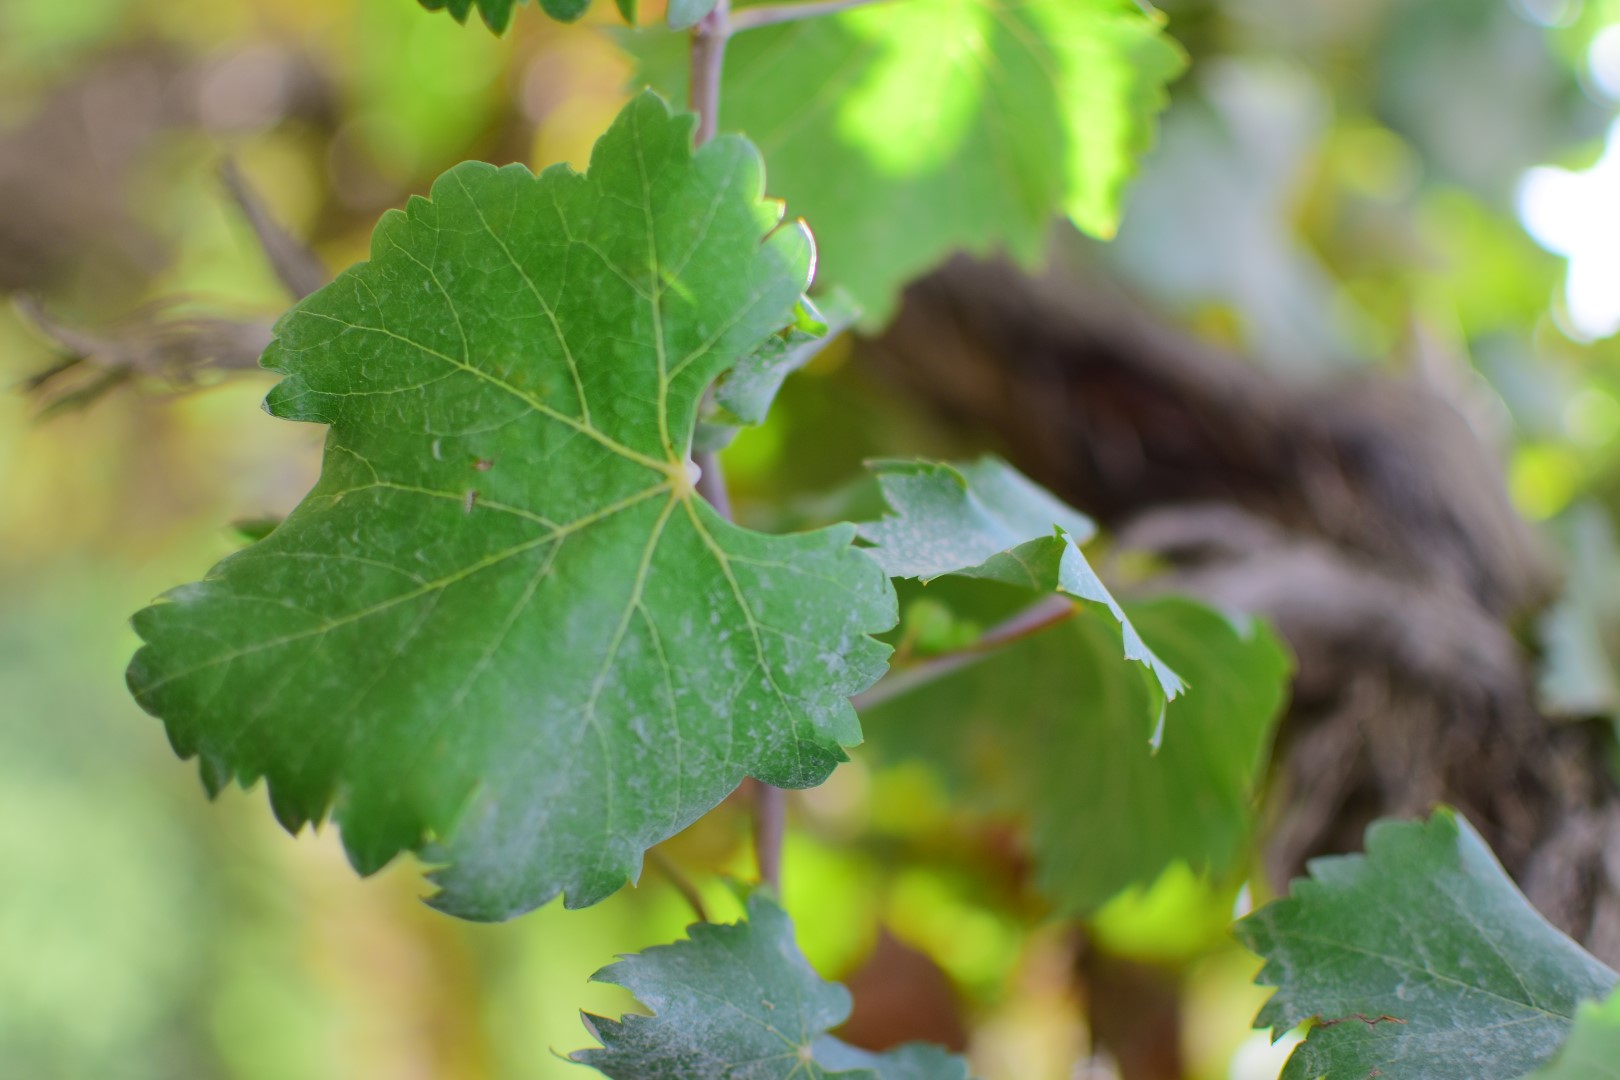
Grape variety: Shdah